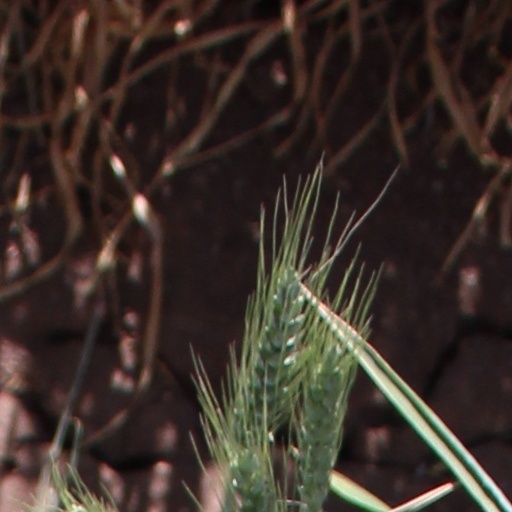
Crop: wheat